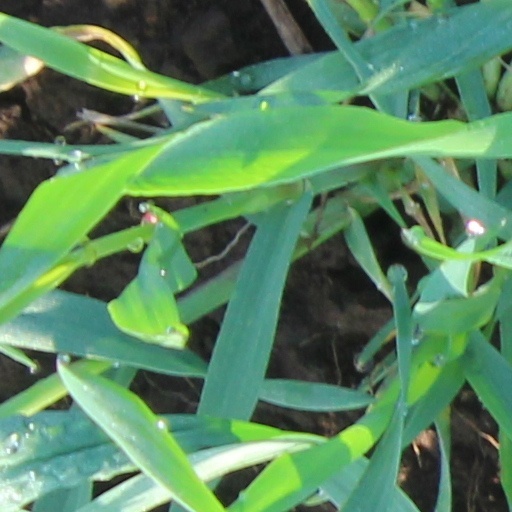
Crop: wheat